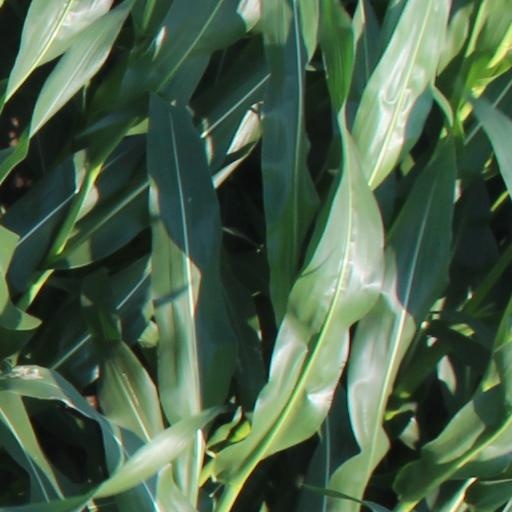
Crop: maize; corn